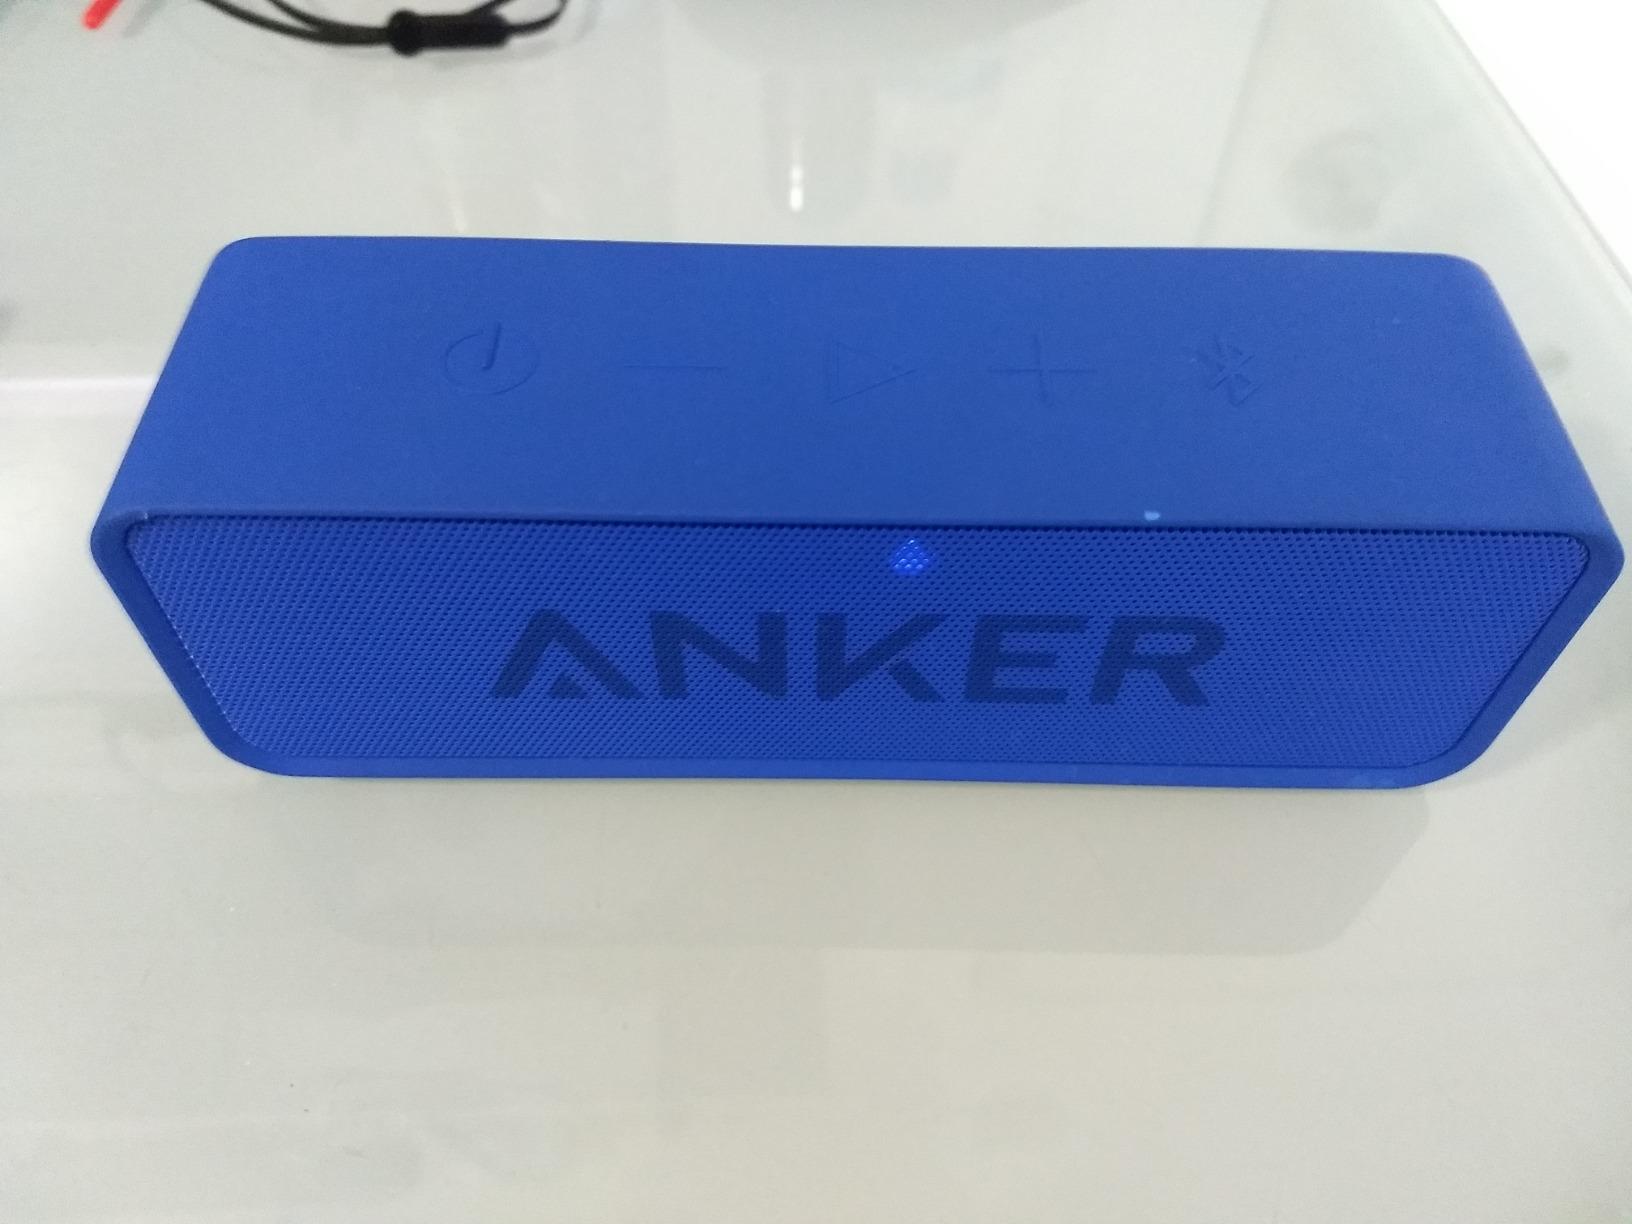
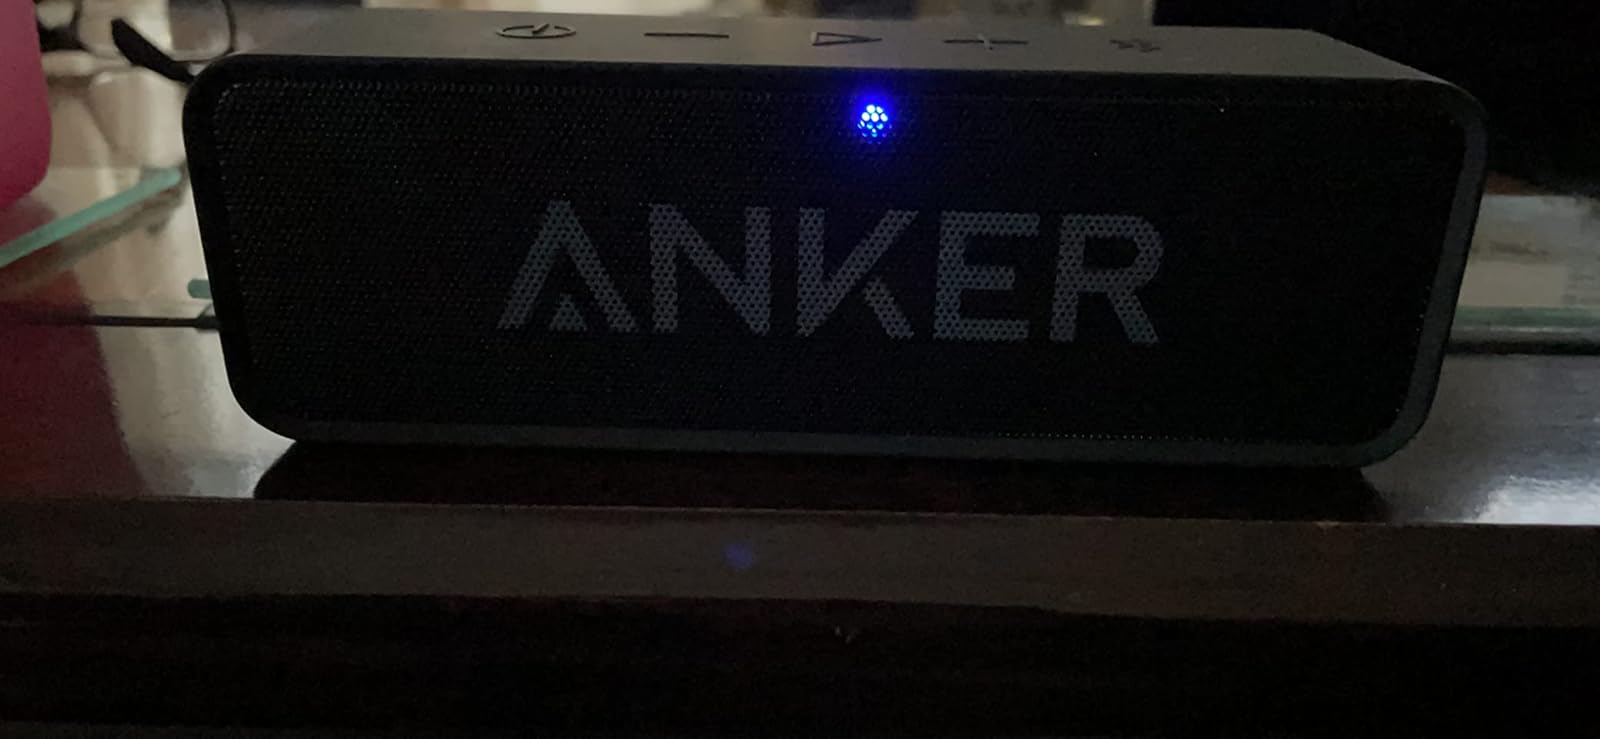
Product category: speaker
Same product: no